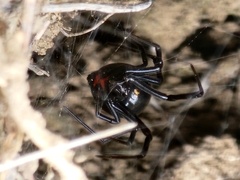
Species: Lactrodectus_hesperus